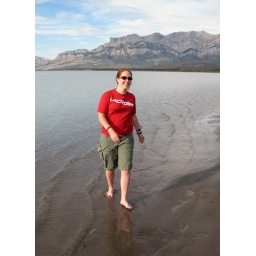
Kat walking in the lake